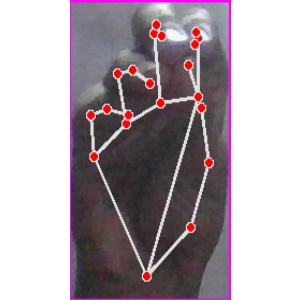
अक्षर: ङ